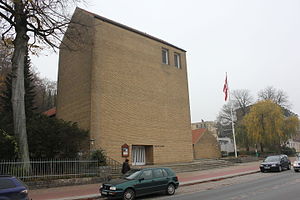
Ansgar Kirke (Flensborg)
Ansgar Kirke, Flensborg
Ansgar Kirke er sognekirke for den danske menighed i det nordlige Flensborg, Kobbermølle, Klus, Nyhus og Sosti. Menigheden hører under Dansk Kirke i Sydslesvig. Kirken er opkaldt efter Nordens apostel Ansgar.